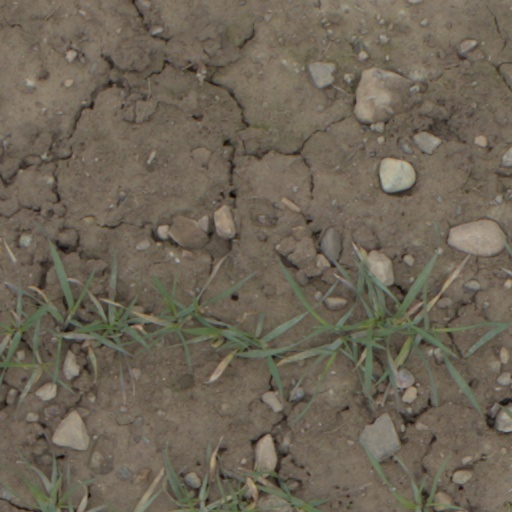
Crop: wheat